Taurida Governorate

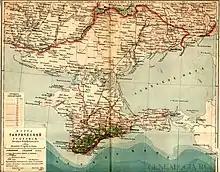
Taurida Governorate Map

and five counties and two city authorities ("gradonachalstvo") on the peninsula: